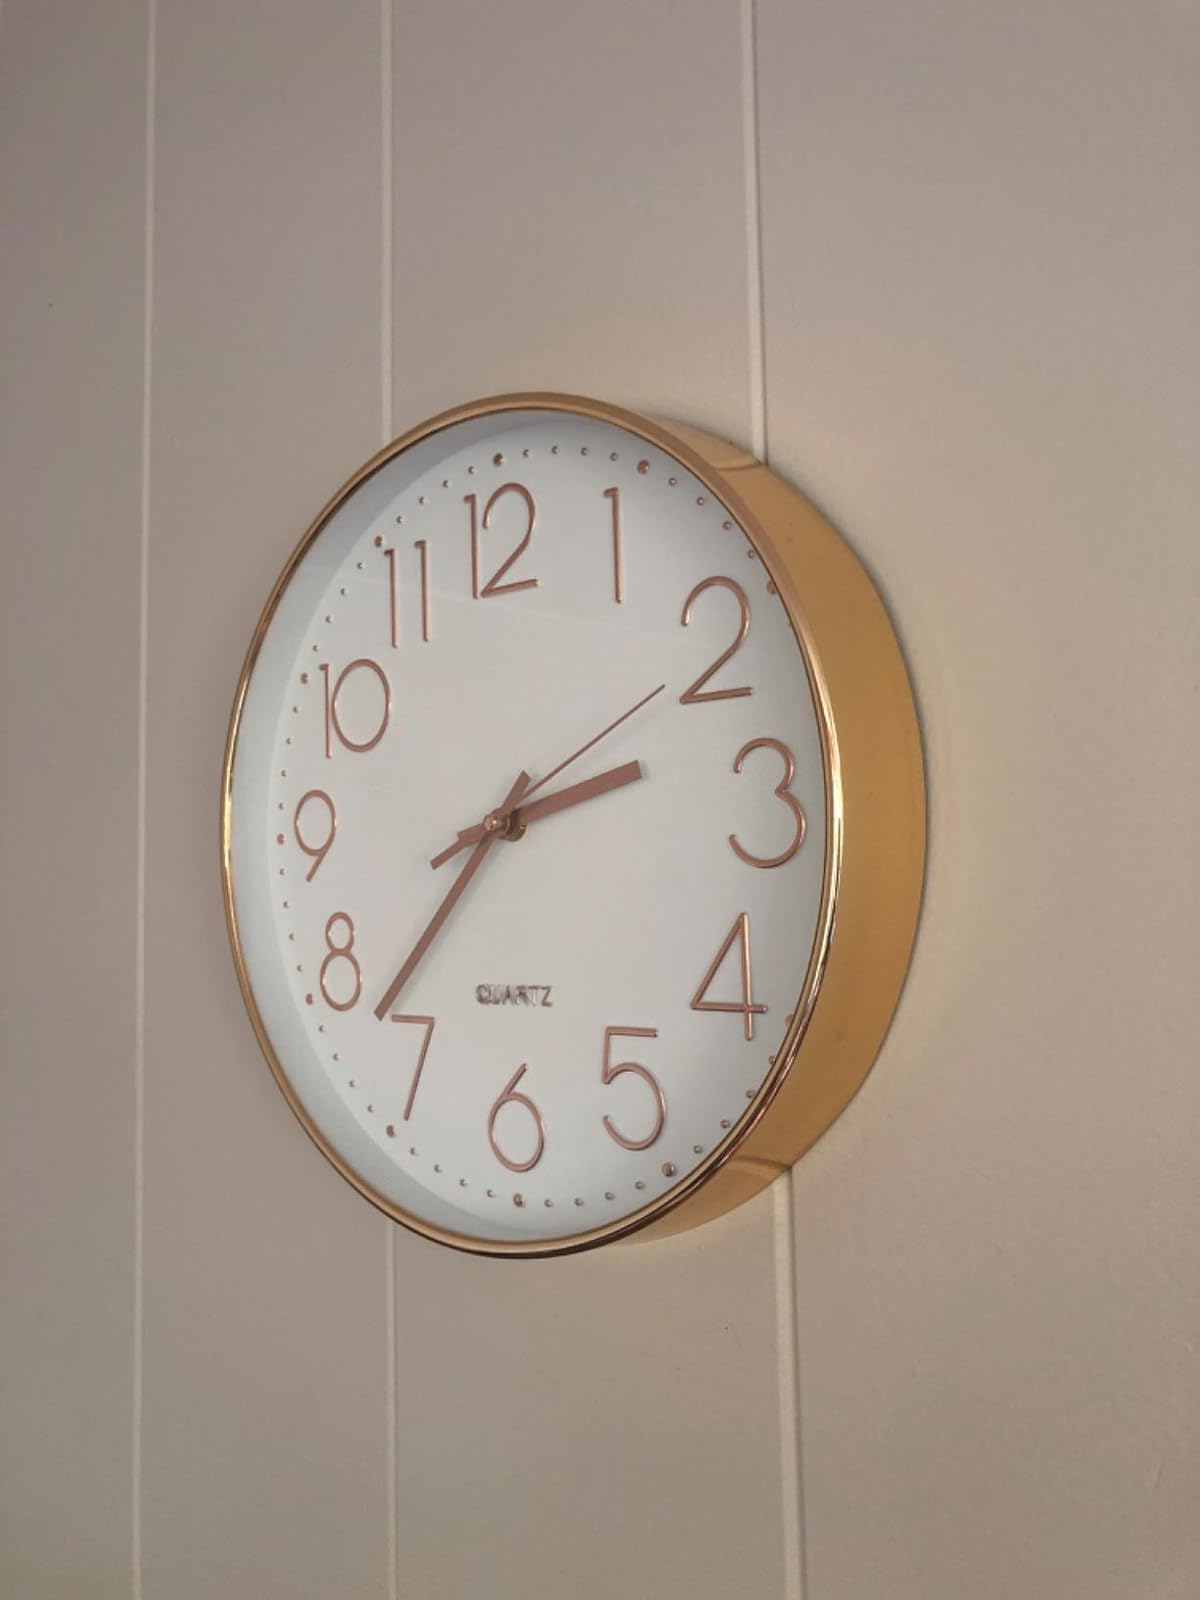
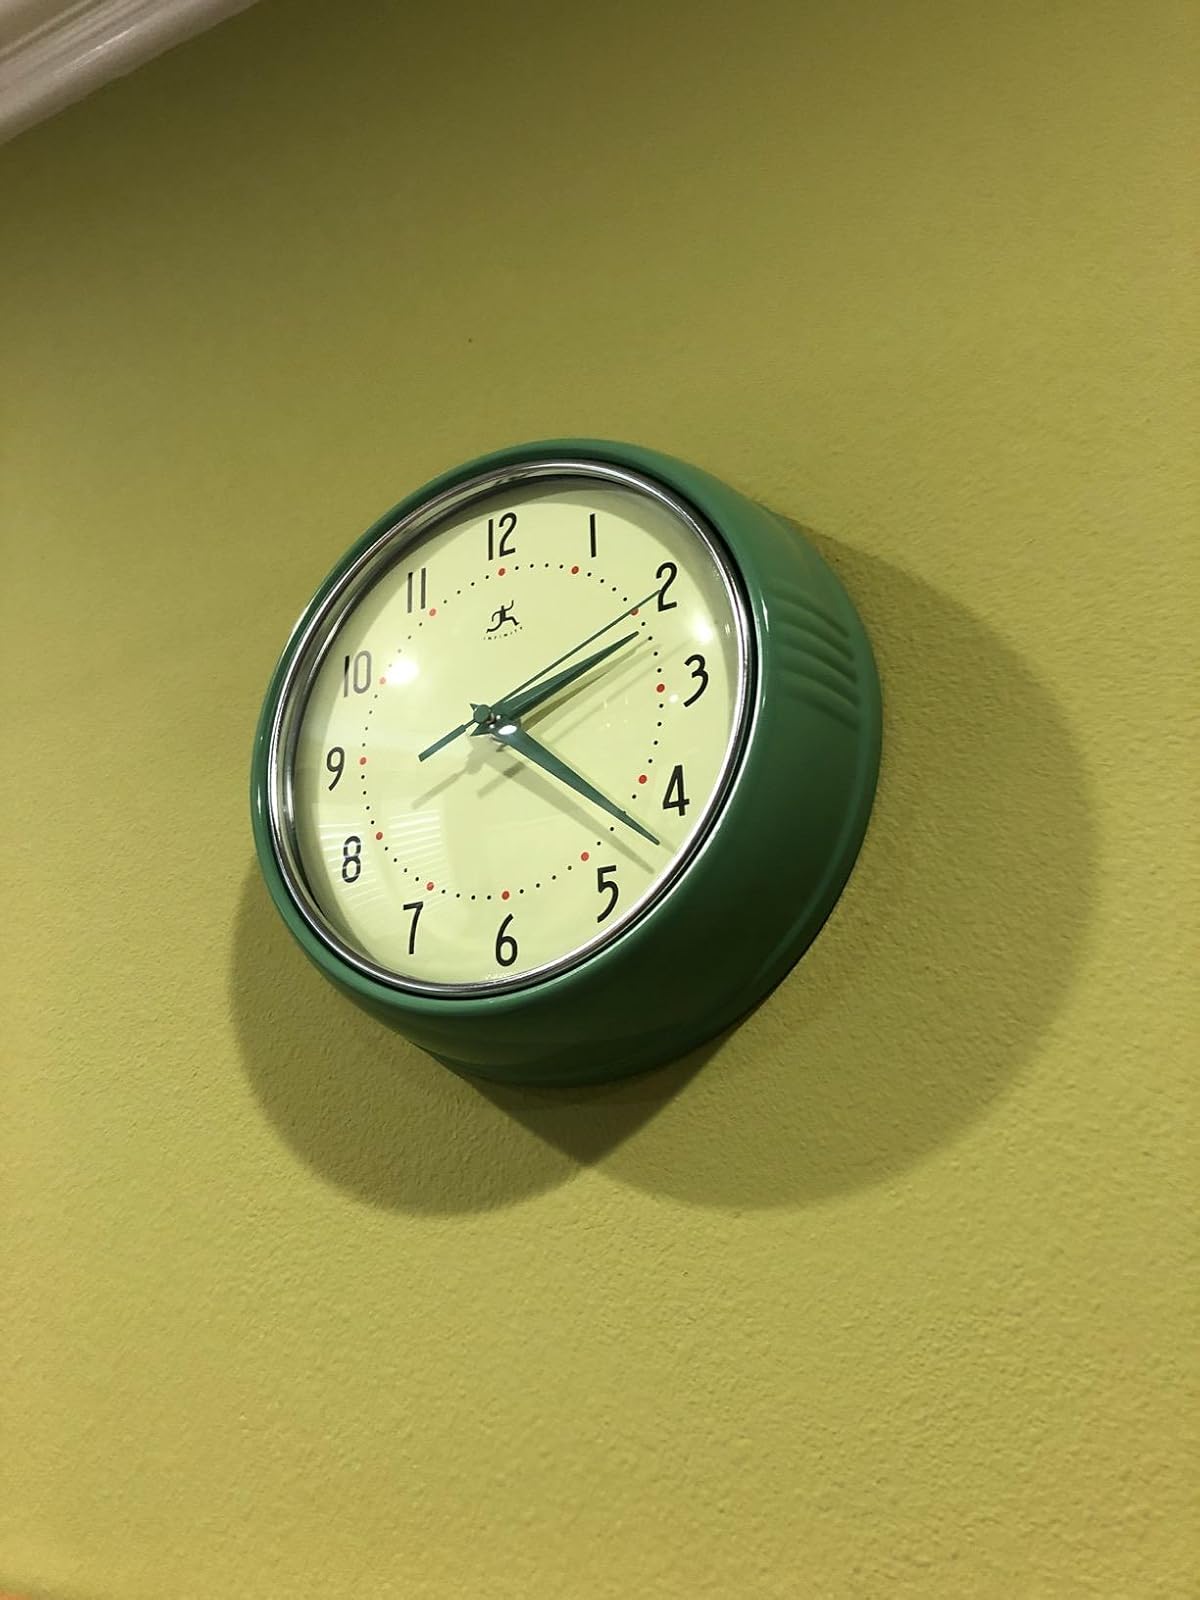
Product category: clock
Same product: no